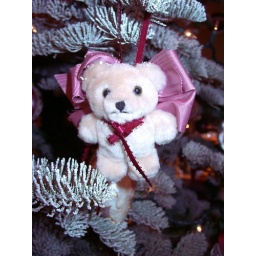
lonely bear in a frosted tree